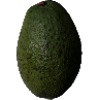
Label: Avocado 1